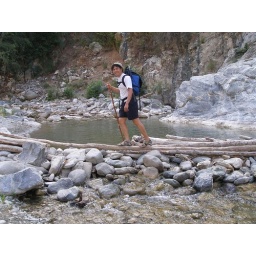
This was late summer. In early Spring, all those rocks would be under water up to my ankles.